Great Bridgeford

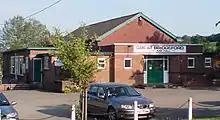
Great Bridgeford village Hall, May 2008

The village was served by two successive railway stations, the first from 1837 to 1840 and the second from 1876 until closing in 1959.